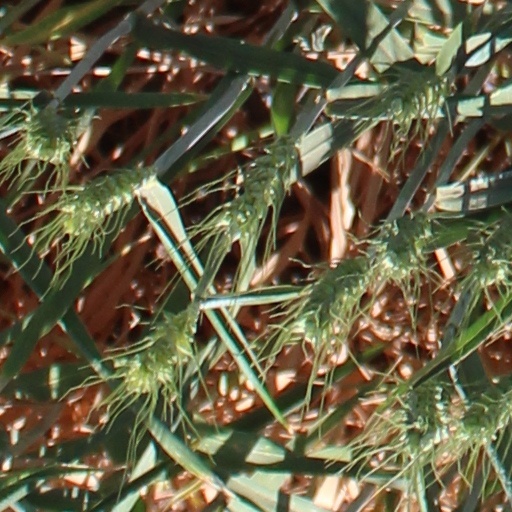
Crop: wheat